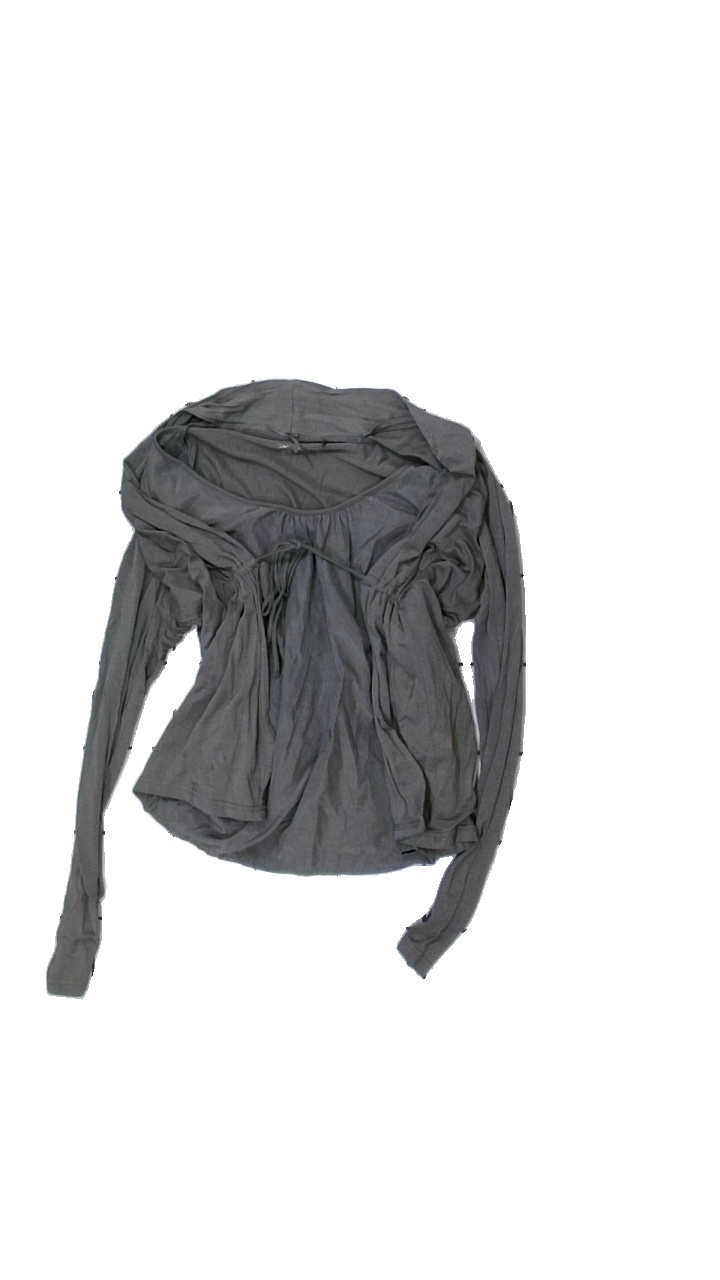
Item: Blouse (Ladies)
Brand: Esprit
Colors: Beige
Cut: Regular, C-collar
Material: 100% viscose
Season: All
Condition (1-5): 2
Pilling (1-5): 4
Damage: Stained armpit
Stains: Major
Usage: Export
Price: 50-100